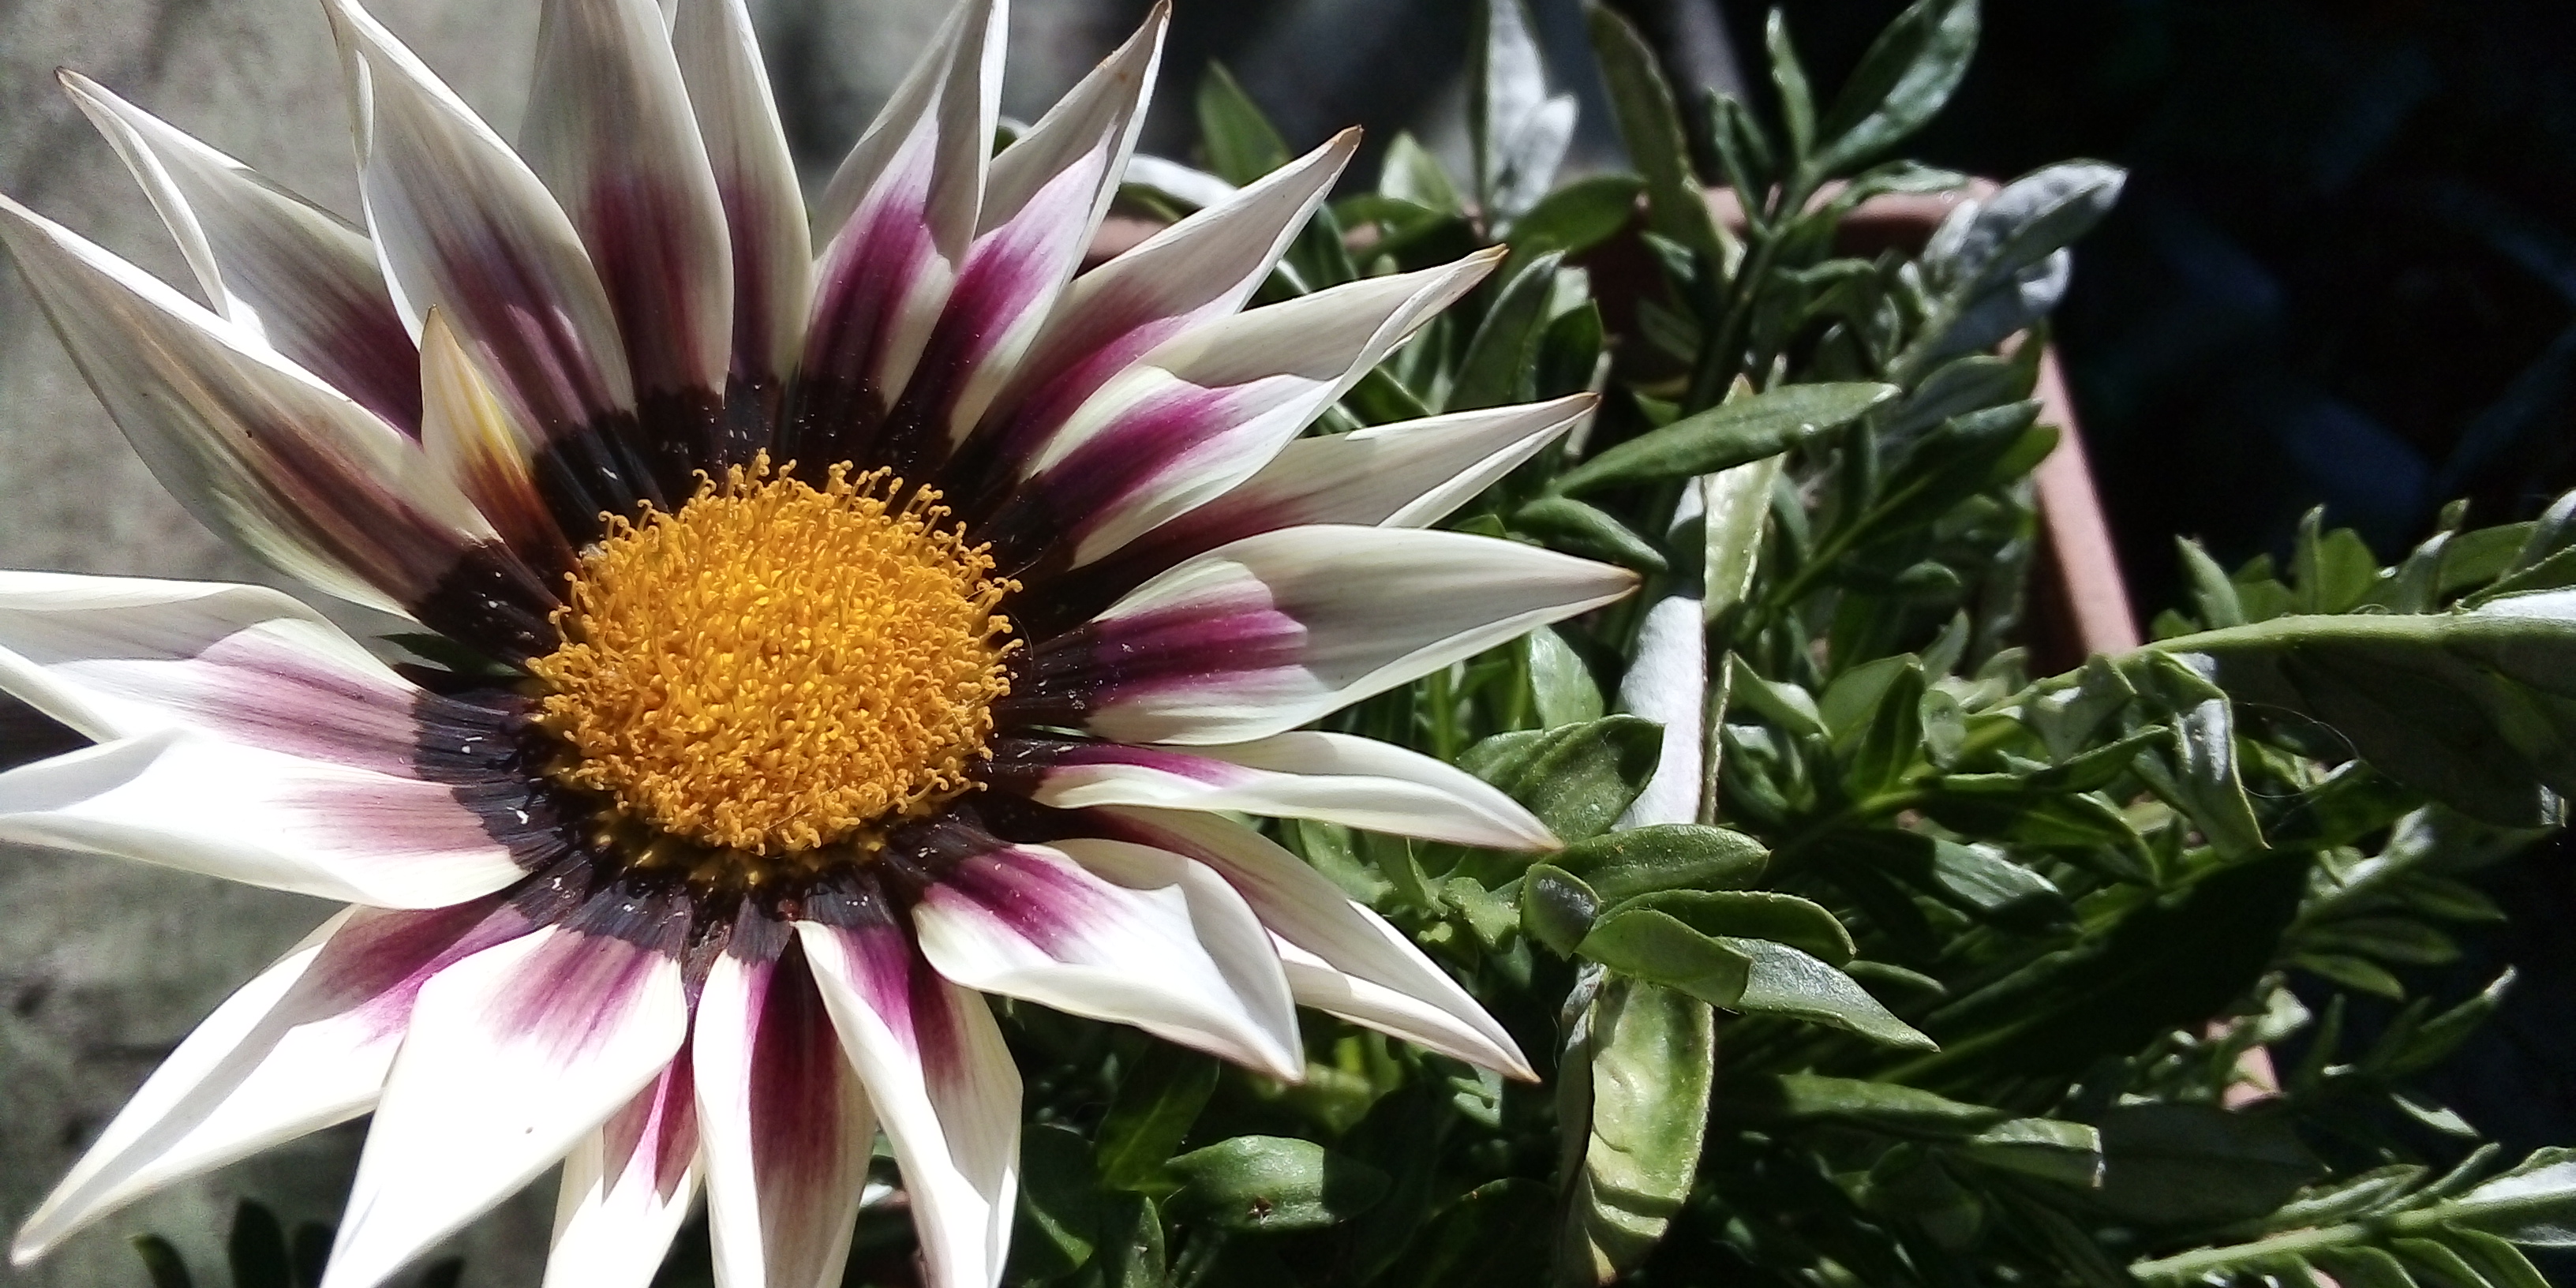
flower, daisy flower, garden, plant, leaf, flowering plant, gazania, petal, botany, spring, annual plant, wildflower, aster, daisy family, african daisy, pollen, herbaceous plant